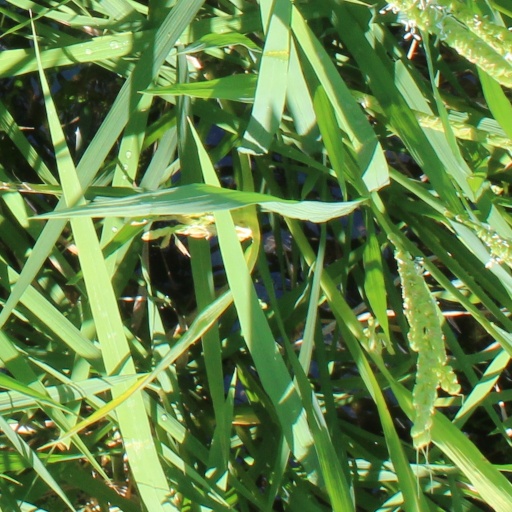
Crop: rice